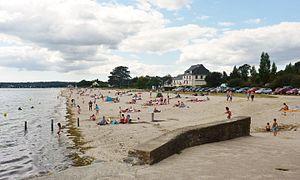
La Forêt-Fouesnant
La Forêt-Fouesnant est une commune du département du Finistère, dans la région Bretagne, en France. La Forêt-Fouesnant possède aussi un port de plaisance : Port-la-Forêt. Avec Bénodet et Fouesnant, La Forêt-Fouesnant forme désormais la « Riviera bretonne », nouvelle appellation touristique.